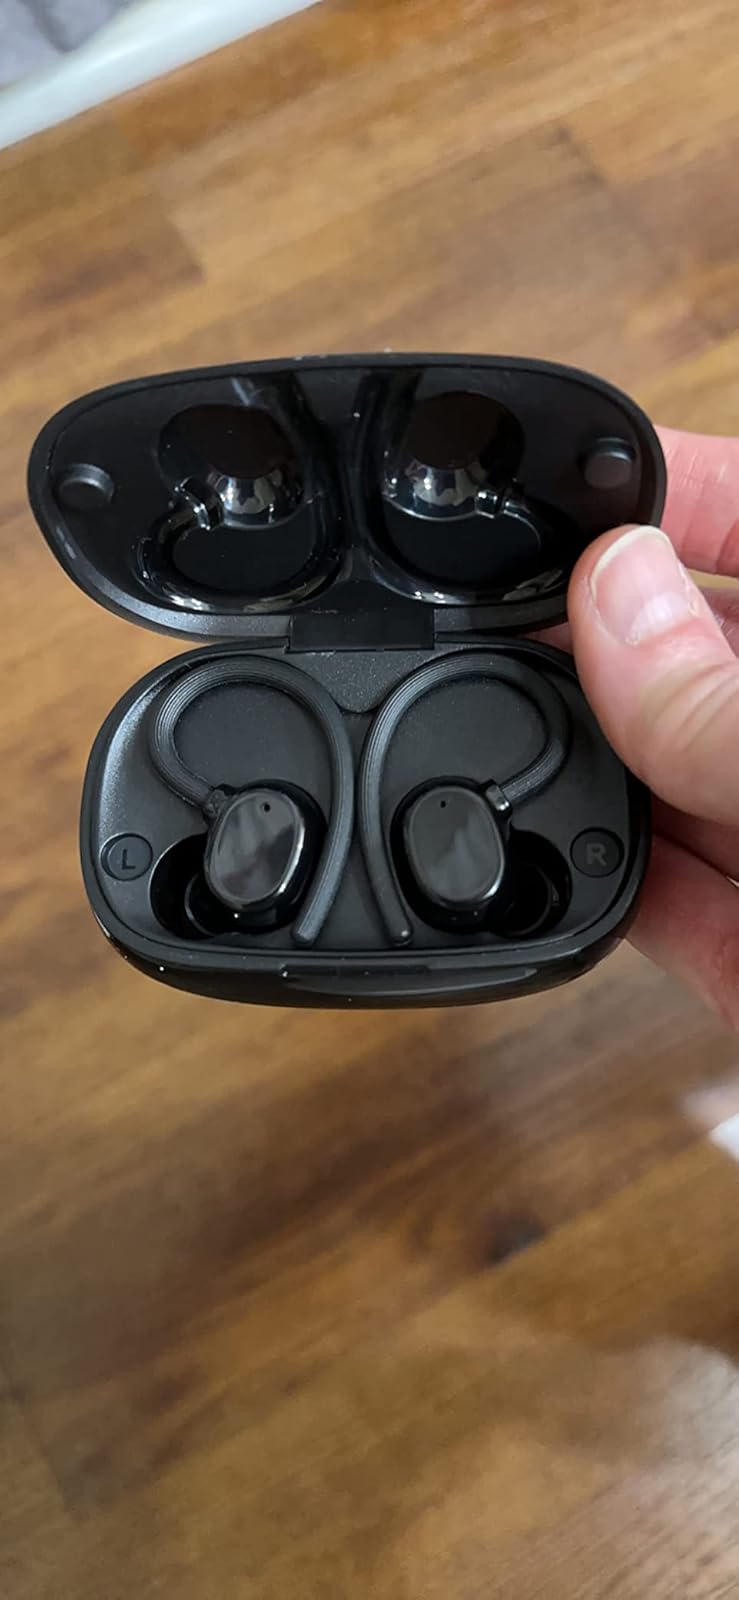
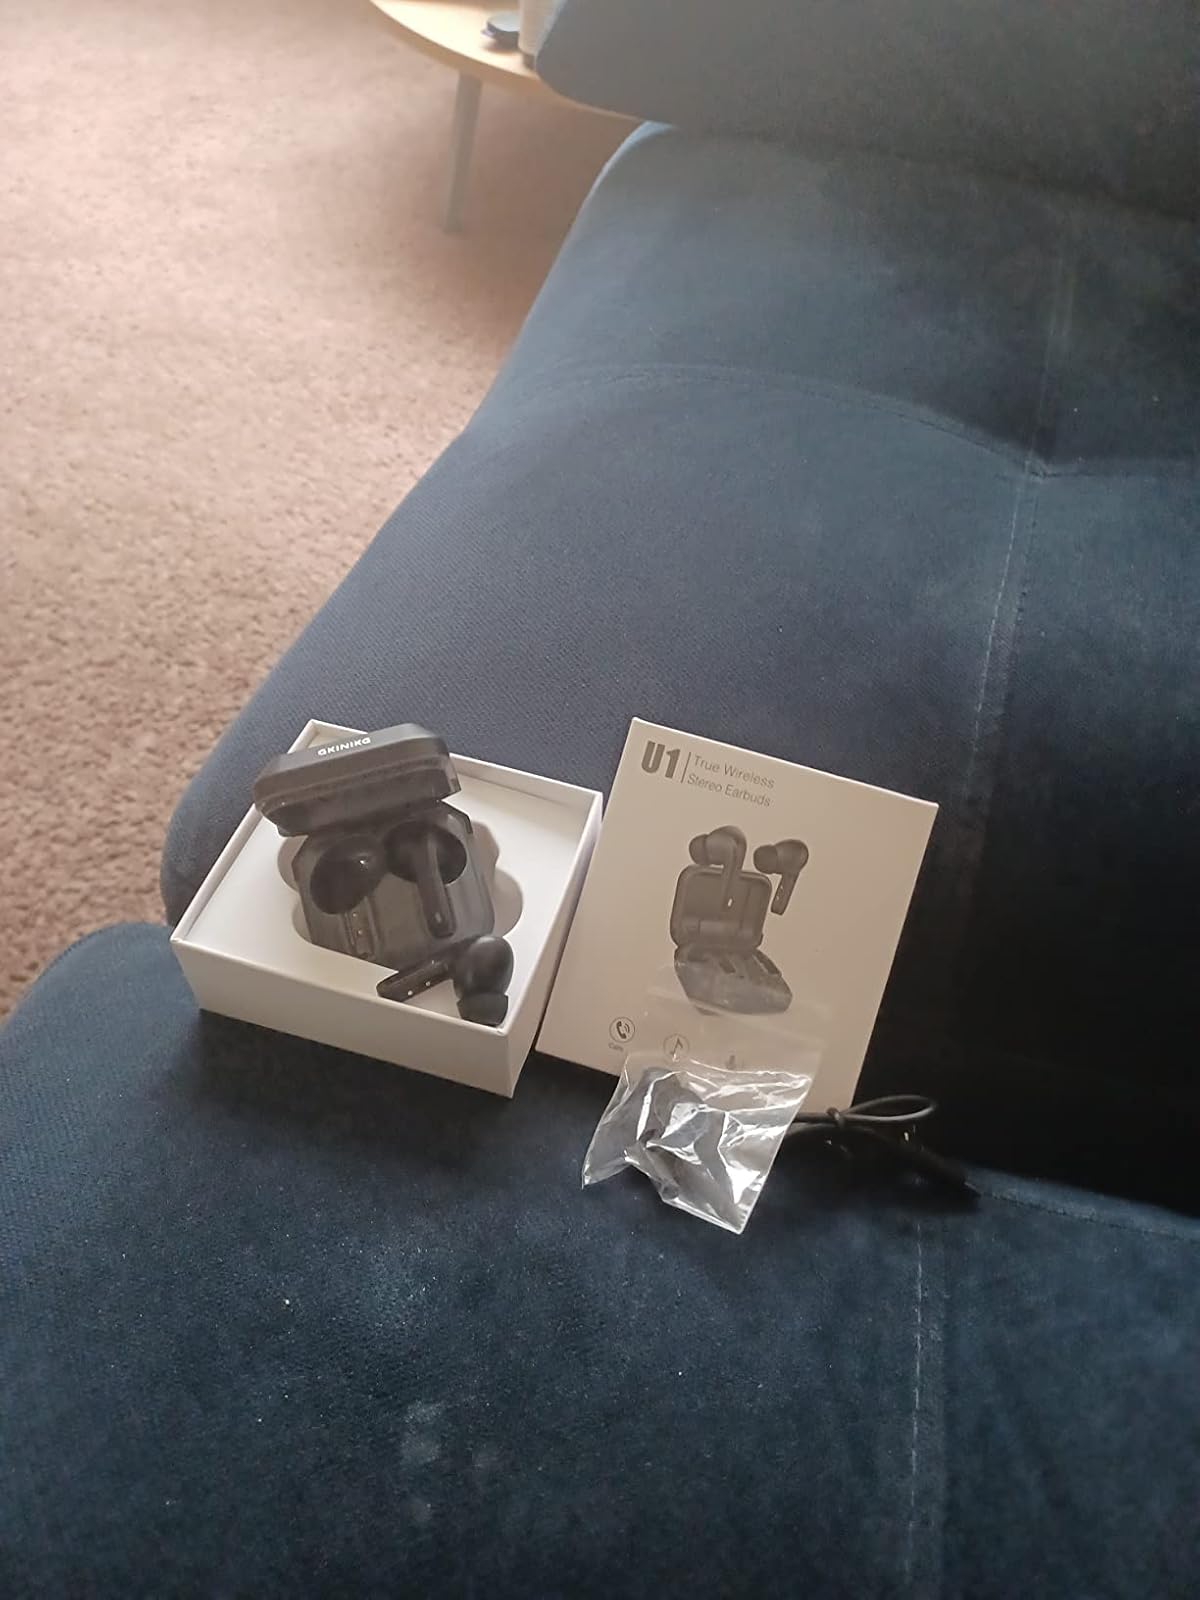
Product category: earbuds
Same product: no